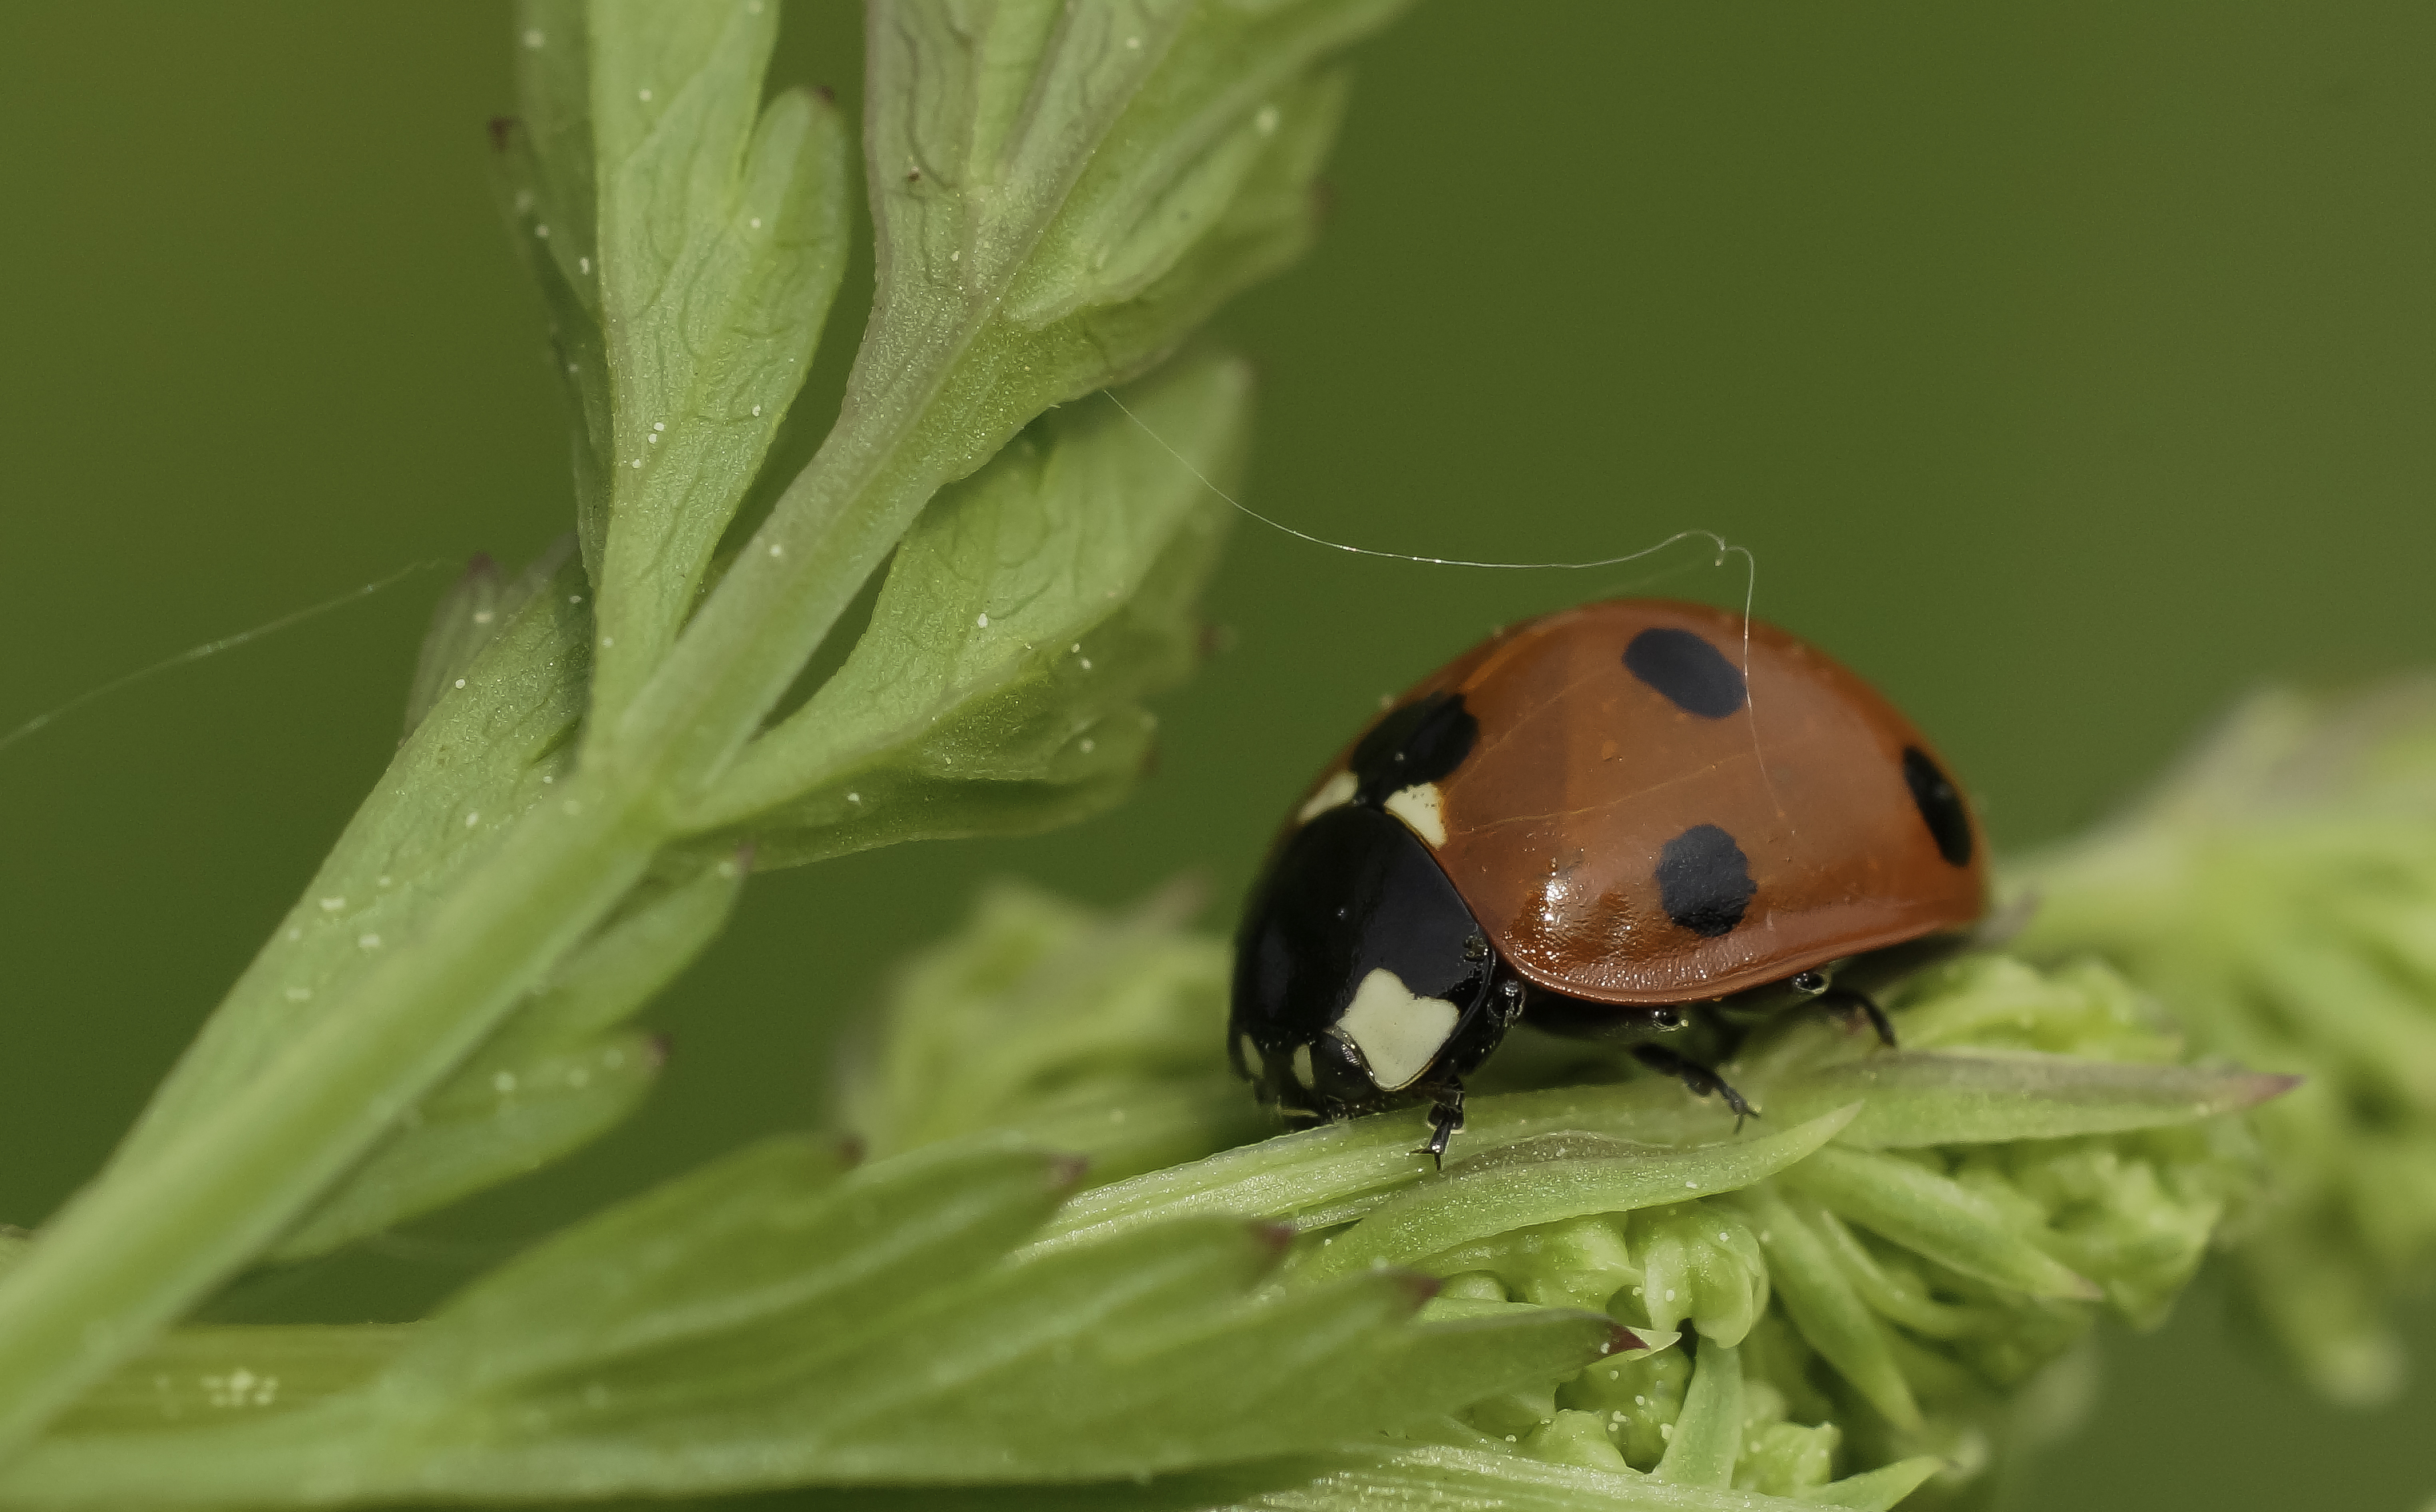
nature, flower, photo, insect, macro, ladybug, fauna, ladybird, invertebrate, close up, 100mm, animals, naturaleza, a77, beetle, mariquita, g, ggl1, gaby1, xovesphoto, animales, sonya77, minolta100mm, gphoto, xelodegalicia, macro photography, arthropod, gabrielcoru a, leaf beetle